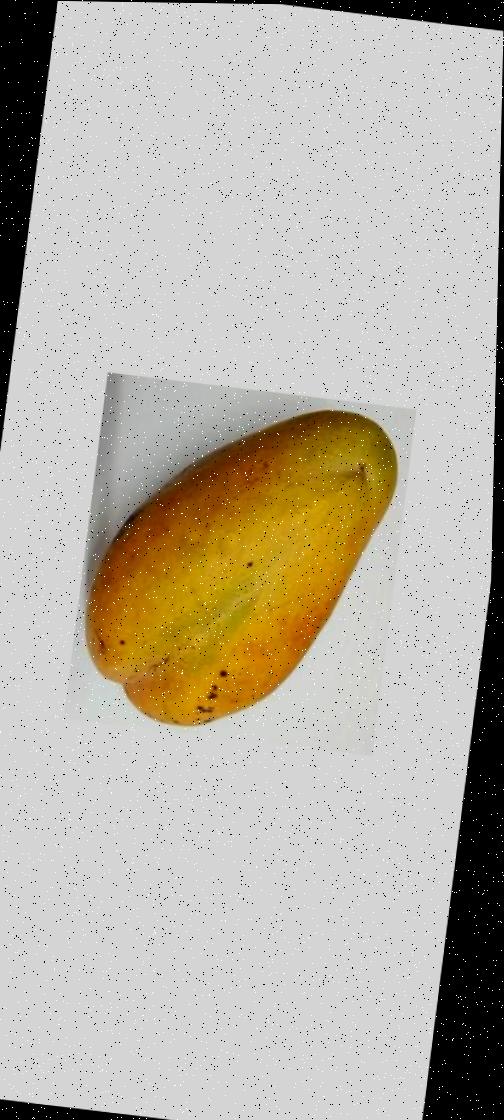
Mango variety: Bari-11